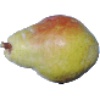
Label: Pear Williams 1